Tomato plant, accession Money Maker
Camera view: bottom (45 deg); turntable rotation: 270 degrees
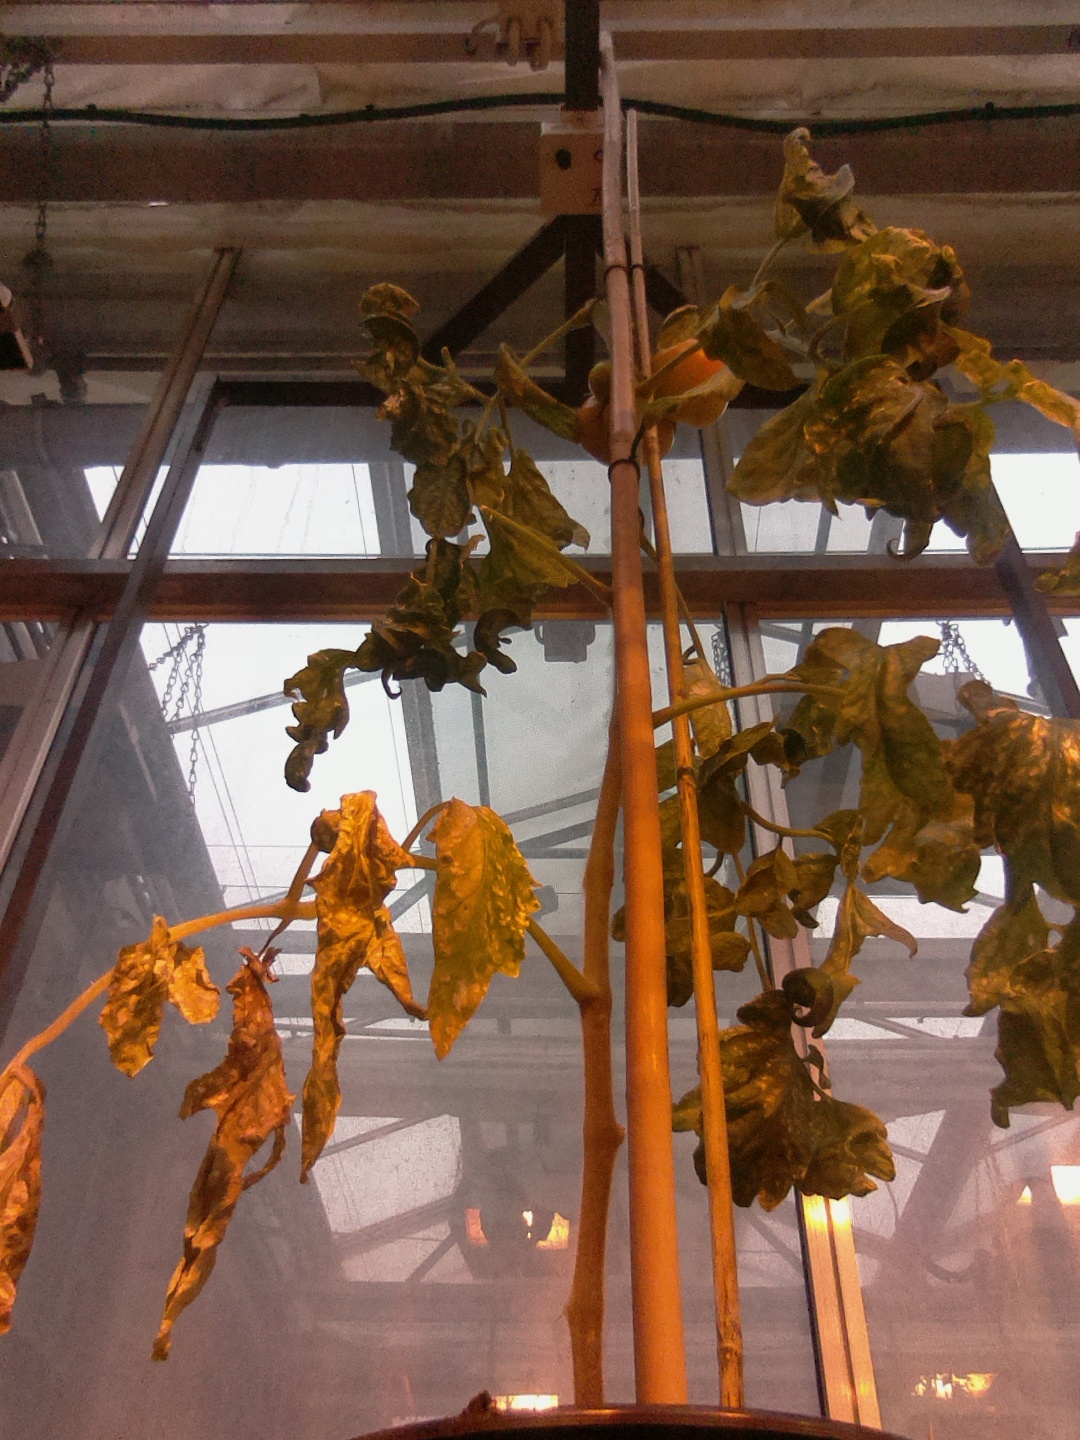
BBCH growth stage 80: fruits start showing typical ripe color (orange -> red)